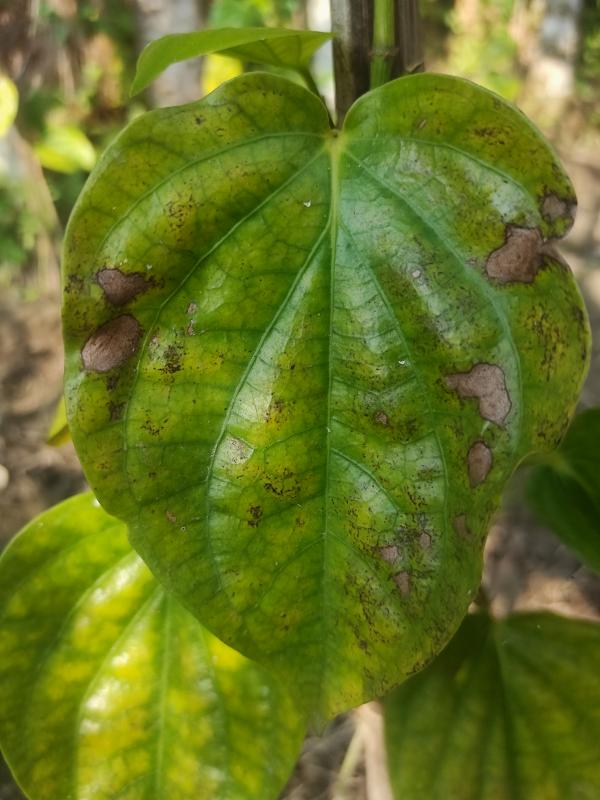
Label: Fungal_Brown_Spot_Disease